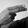
ASL letter: H